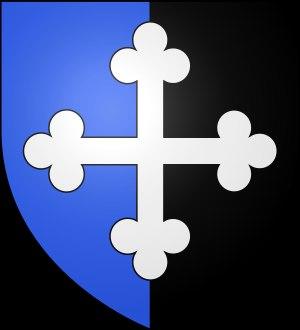
La liste des seigneurs de Montluel présente la liste des seigneurs de la seigneurie de Montluel, aujourd'hui commune située dans le département de l'Ain.
La seigneurie de Montluel était une seigneurie tenue par les seigneurs de Montluel, ville située aujourd'hui dans la région naturelle de la Côtière, dans le département français de l'Ain.